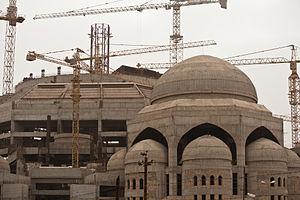
Bagdad ou Baghdad est la capitale de l’Irak et de la province de Bagdad. Elle est située au centre-Est du pays et est traversée par le Tigre. Ses habitants s'appellent les Bagdadiens.